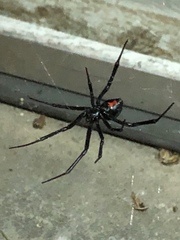
Species: Lactrodectus_hesperus